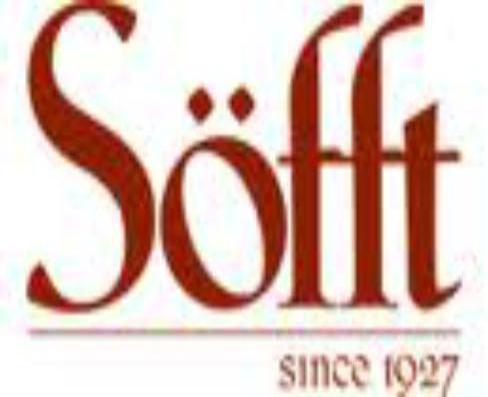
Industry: Clothes